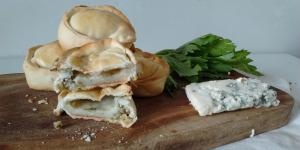
empanadas de roquefort y apio